Christoph of Schleswig-Holstein

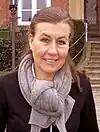
Christoph's wife: Princess Elisabeth of Schleswig-Holstein-Sonderburg-Glücksburg, Duchess of Schleswig-Holstein, Duchess of Glücksburg née Princess of Lippe-Weissenfeld (b. 1957)

Christoph married Princess Elisabeth of Lippe-Weissenfeld (b. 28 July 1957 in Munich), younger daughter of Prince Alfred Karl Friedrich Georg Franz of Lippe-Weissenfeld (b. 1922) and his wife, Baroness Irmgard Julinka Wagner von Wehrborn (b. 1928), at Glücksburg civilly on 23 September 1981 and religiously on 3 October 1981.